Thomas Blug

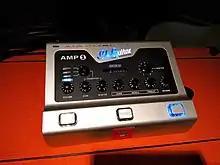
The Bluguitar Amp1, a compact tube amp head designed by Thomas Blug.

In 2014, he launched his own company, Bluguitar, which produces guitar, amplifiers, cabs and effects units.